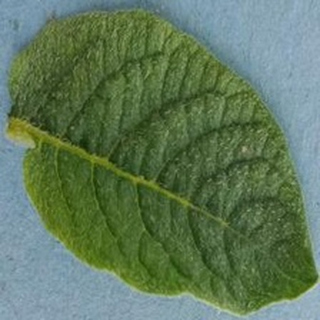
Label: healthy_potato